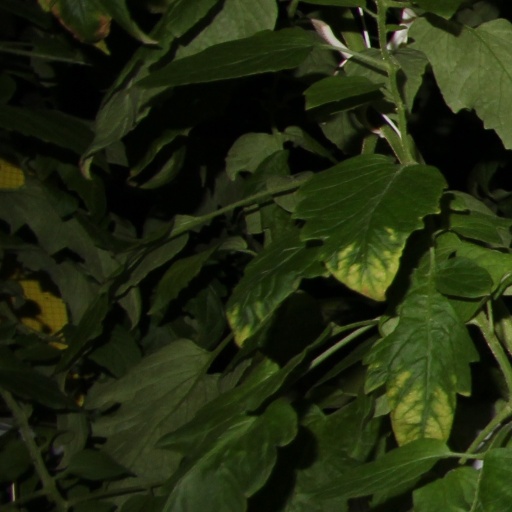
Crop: tomato